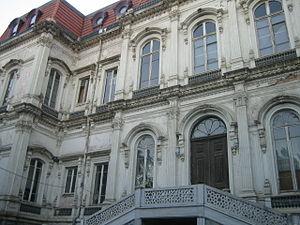
Chérif Pacha ou Mohammed Chérif Pacha, né en 1865 à Üsküdar, mort le 22 décembre 1951 à Catanzaro, est un diplomate et homme politique de l'Empire ottoman et une personnalité du nationalisme kurde. Pacha est un titre de fonction.